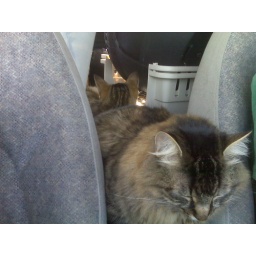
Xander and Ladybird being very good cats in the car